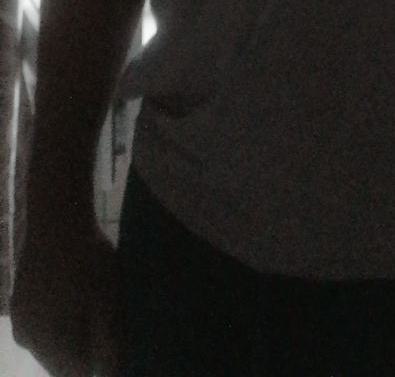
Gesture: no_gesture